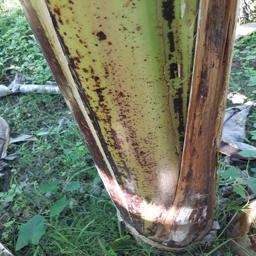
Label: PSEUDOSTEM WEEVIL